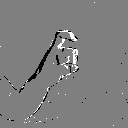
ASL letter: x